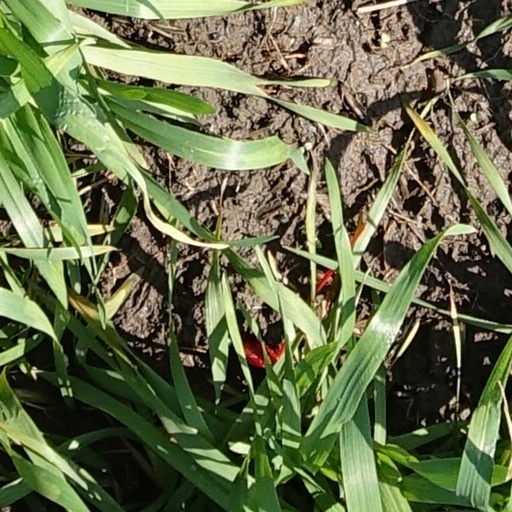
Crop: wheat